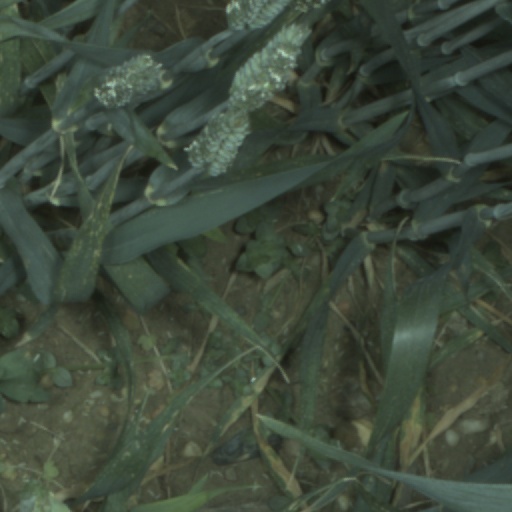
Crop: wheat